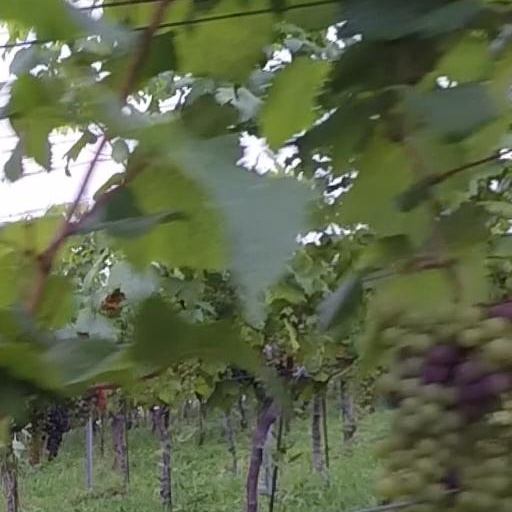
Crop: grape